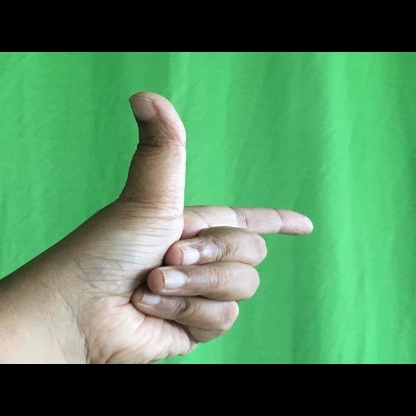
Mudra: Chandrakala